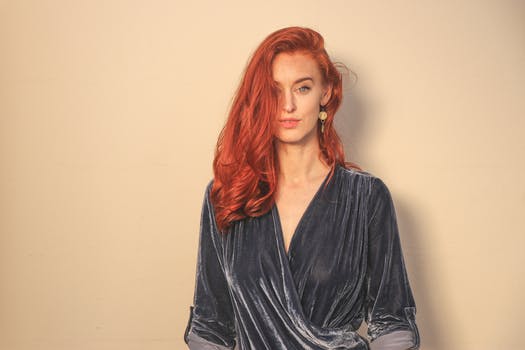
Label: No Watermark